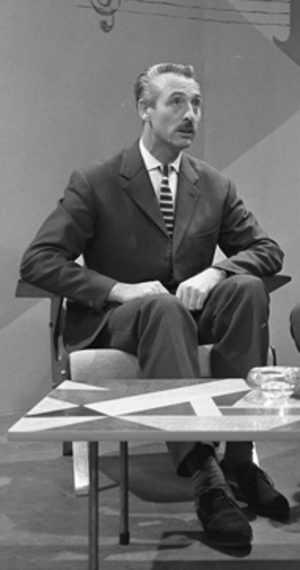
Dolf van der Linden
Dolf van der Linden, født David Gysbert van der Linden, var en nederlandsk dirigent og komponist. Han grundlagde i 1945 det nederlandske orkester Metropole Orkest, som han ledte frem til 1980. Han dirigerede Nederlandene i Eurovision Song Contest 13 gange i årene 1957-1962, 1964-1968 og 1970-1971. Han var desuden chefdirigent i Hilversum 1958 og i Amsterdam 1970.